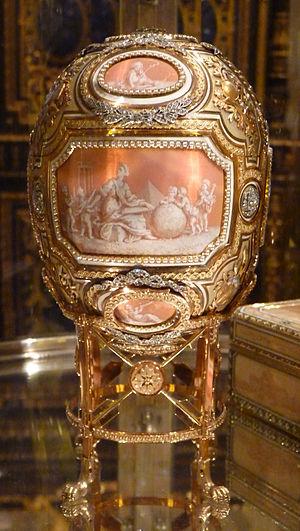
Les œufs de Fabergé sont des objets précieux créés par le joaillier Pierre-Karl Fabergé.